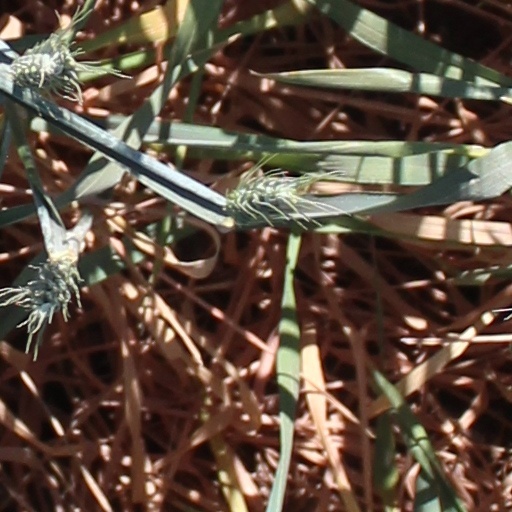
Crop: wheat